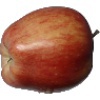
Label: Apple Red 1